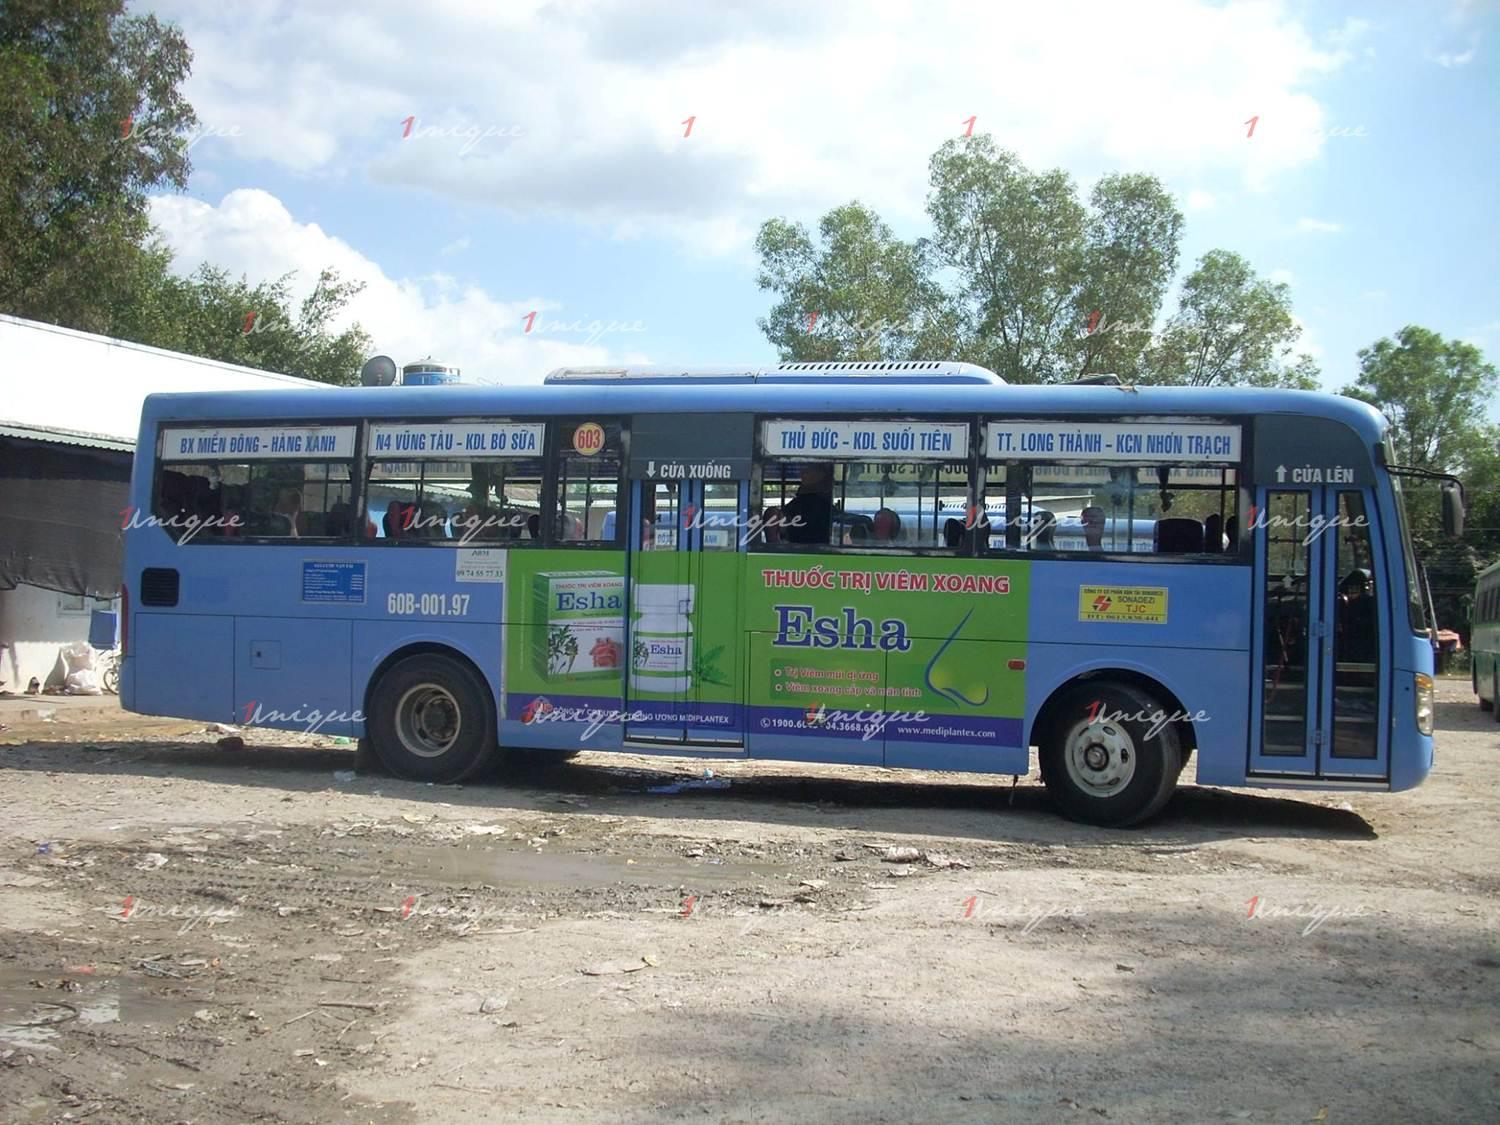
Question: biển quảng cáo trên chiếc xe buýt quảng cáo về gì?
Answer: biển quảng cáo trên chiếc xe buýt quảng cáo về thuốc trị viêm xoang esha